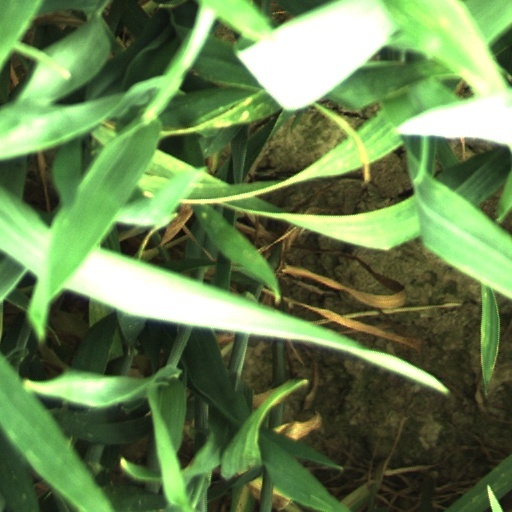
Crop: wheat